Singaporeans

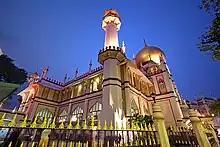
The Sultan Mosque, built in 1826 in the Kampong Glam district, is the oldest and one of the largest mosque in Singapore.

Singaporean cuisine has been largely influenced by different cultures because of its position as an international shipping port since its founding as a British port in 1819. The main influences on Singaporean cuisine came from Chinese, Malay and Indian cuisines, similar to the ethnic makeup of Singaporeans. It is believed that certain dishes that are part of Singaporean cuisine today predates the arrival of Raffles in 1819, some of these dishes include laksa, biryani and betel quid. However, it is unknown when these dishes arrived in Singapore, as historical records on them are largely scattered and inaccurate.